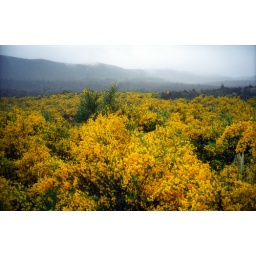
A foggy field of flowers in Tongariro National Park.